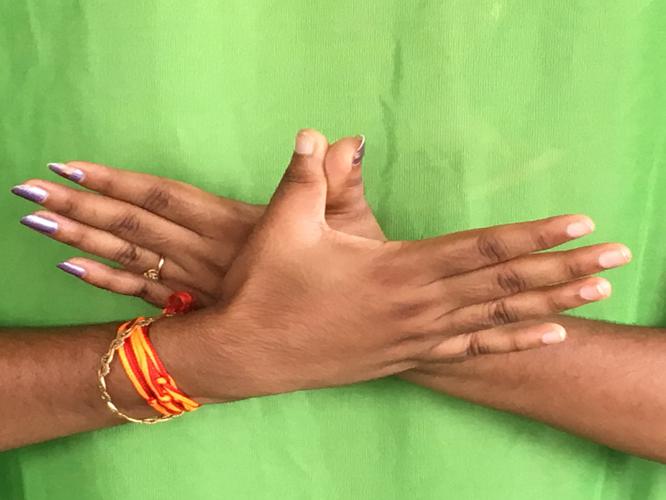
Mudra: Garuda
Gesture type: double_hand